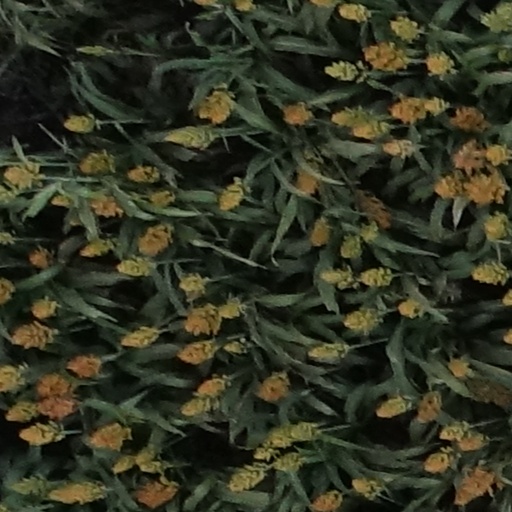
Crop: sorghum